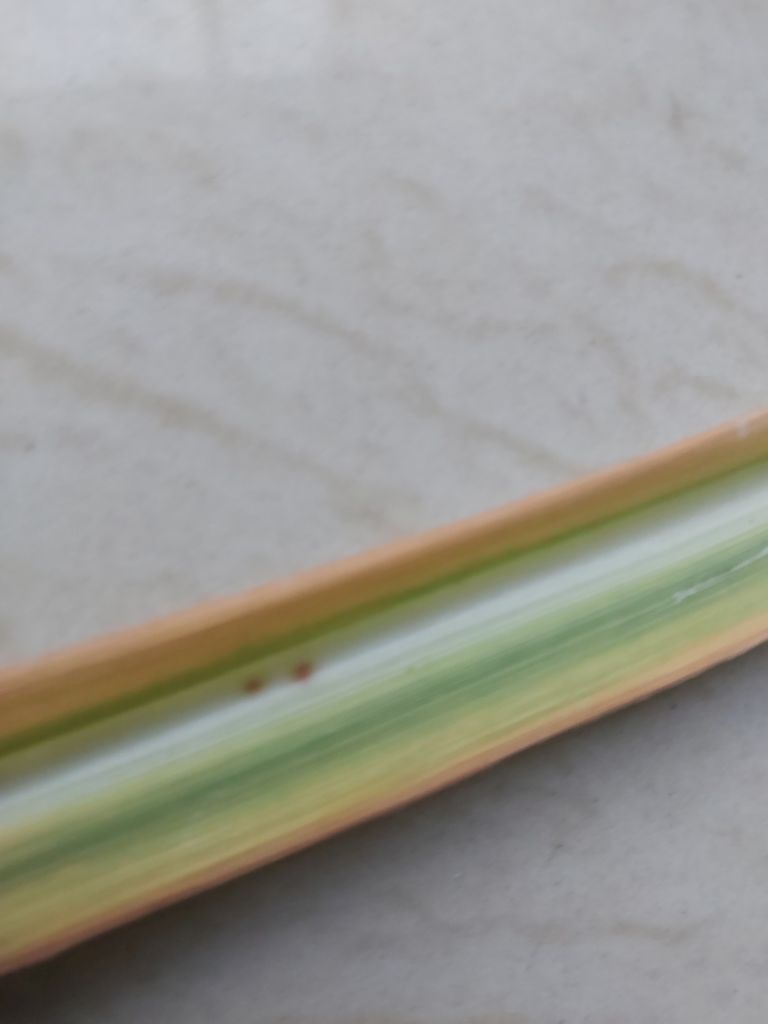
Label: Brown Spot